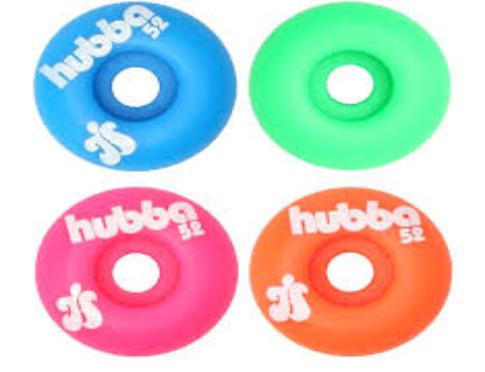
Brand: hubba wheels
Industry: Clothes